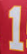
Number: 1